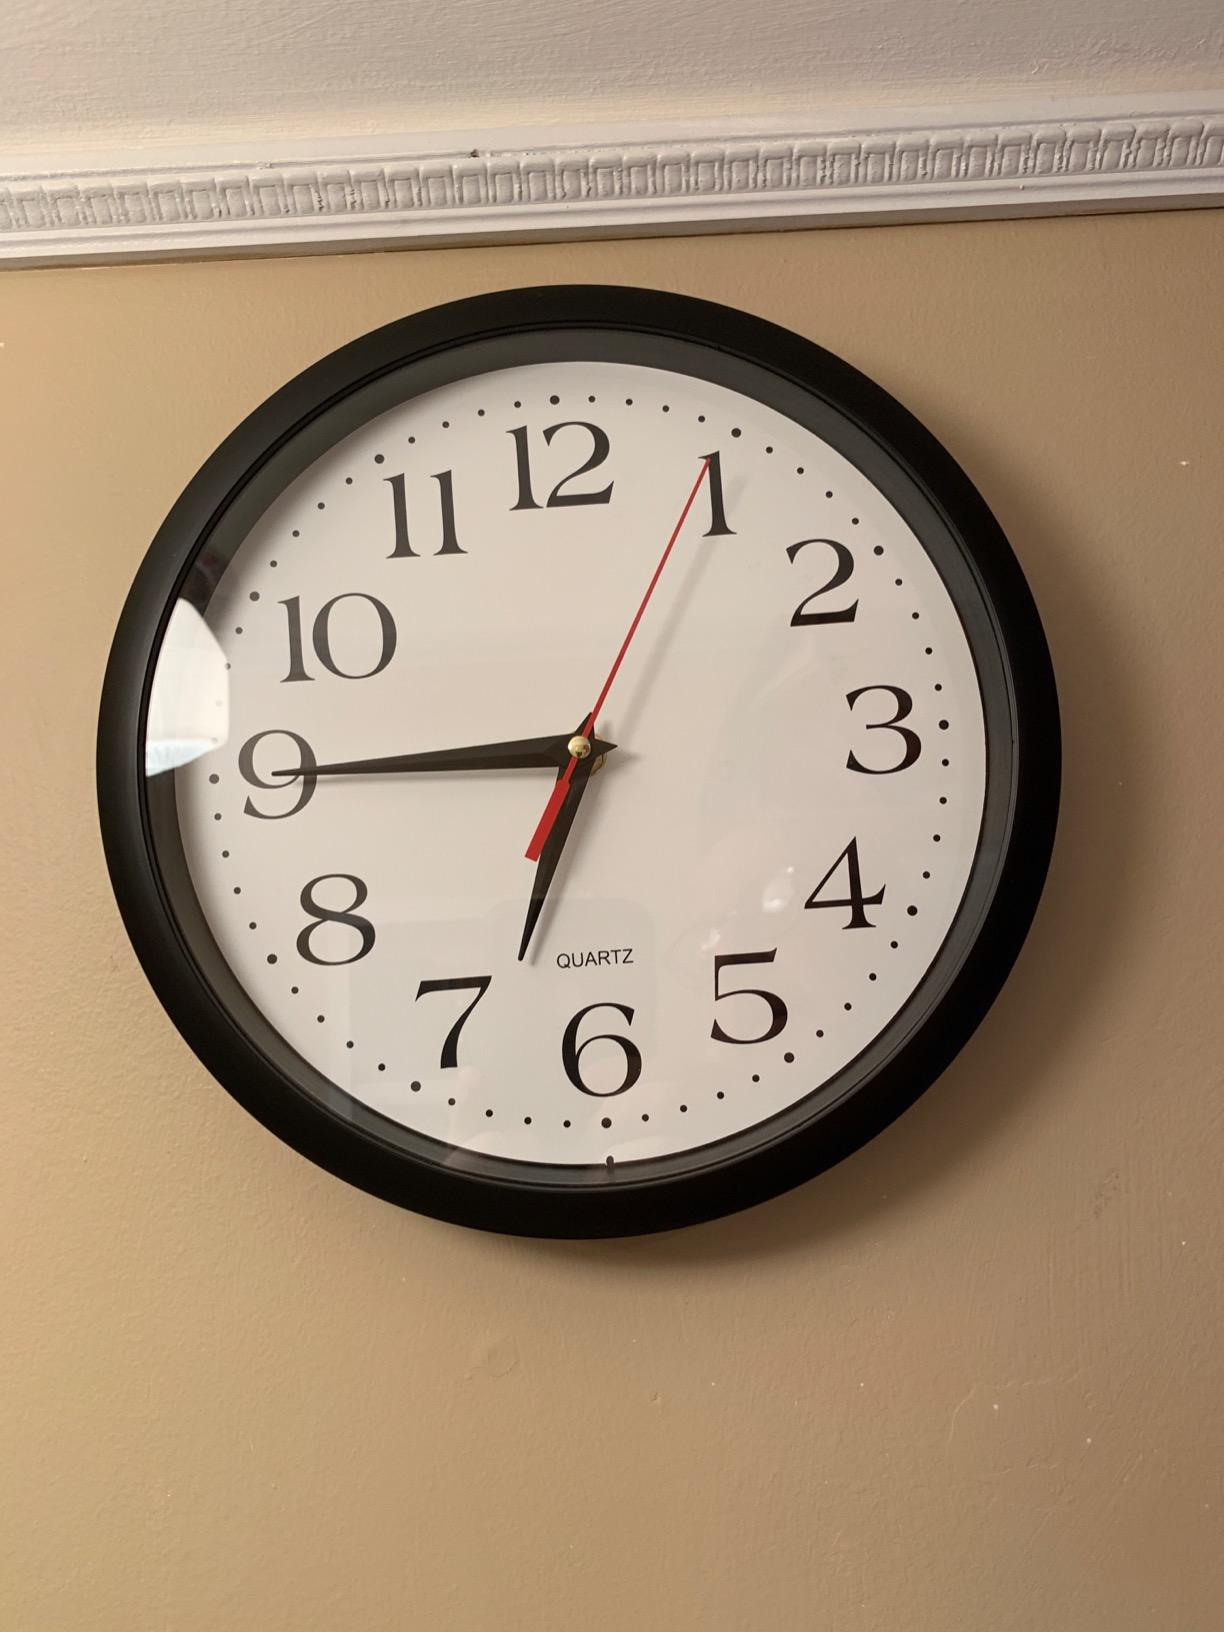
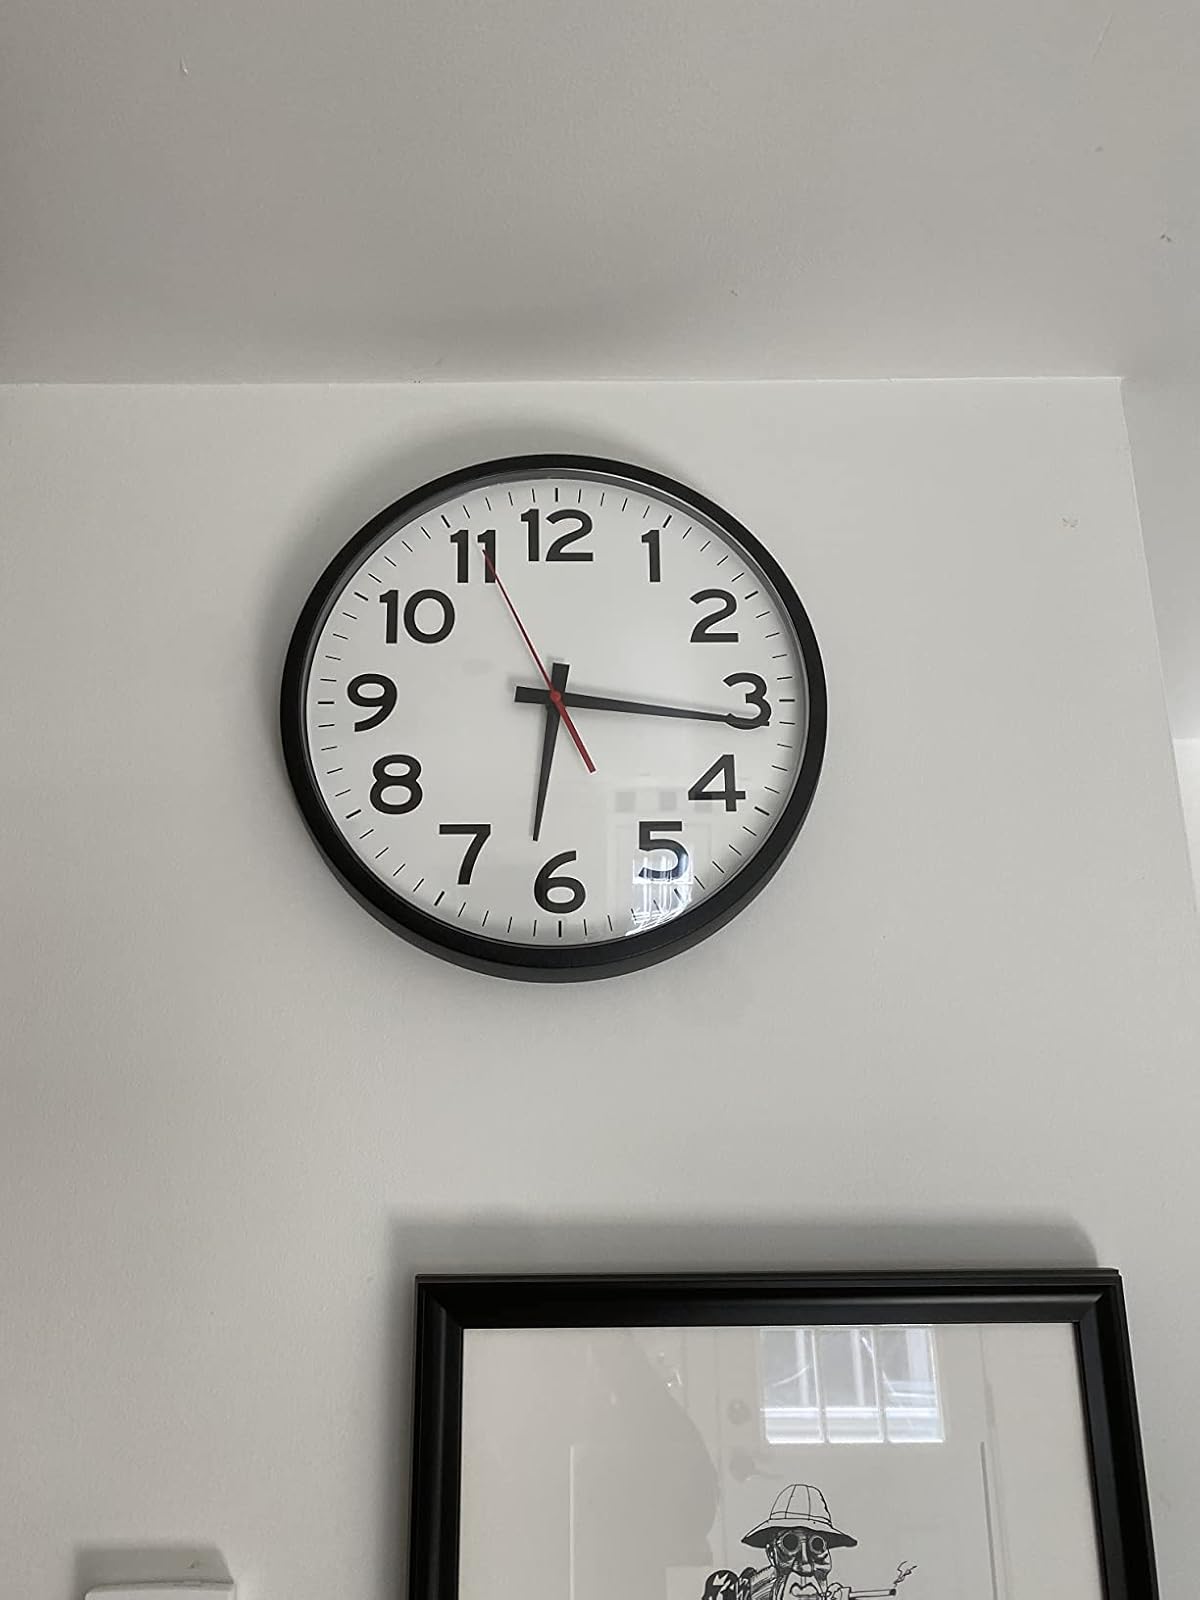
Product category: clock
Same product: no